Meijer

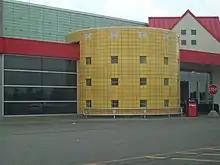
The Meijer Yellow "Pineapple" signature design of the mid-1990s Meijer stores: The Yellow Pineapple housed seating for cafes inside the store. Note the translucent wall panels above the yellow area. This picture was taken at the store on North Portage Road in South Bend, Indiana which opened in 1994.

During the 2010s, Meijer appeared to control or own the regional organic food supermarket chain Fresh Thyme Farmers Market, but official records were not very clear about the relationship between the two companies. In 2021, the organic food supermarket chain began to offer a "broad assortment of Meijer branded items".